Ghaznavids

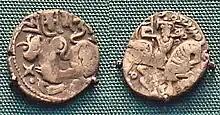
Coinage of Mas'ud I of Ghazni (1030–1041), derived from Hindu Shahi designs, with the name of Mas'ud around the head of the horserider.

Mahmud of Ghazni led incursions deep into India, as far as Mathura, Kannauj and Somnath. In 1001, he defeated the Hindu Shahi in the Battle of Peshawar. In 1004-5, he invaded the Principality of Bhatiya and in 1006 the neighbouring Emirate of Multan. In 1008-9, he again vanquished the Hindu Shahis at the Battle of Chach, and established Governors in the conquered areas. In India, the Ghaznavids were called "Turushkas" ("Turks") or "Hammiras" (from the Arabic "Amir" "Commander").